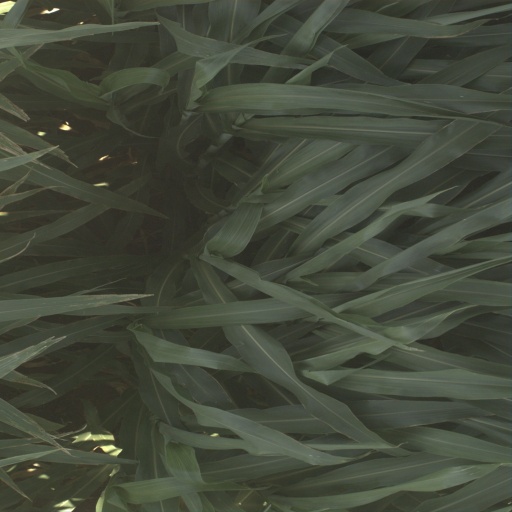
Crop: sorghum